Jan Linsen (athlete)

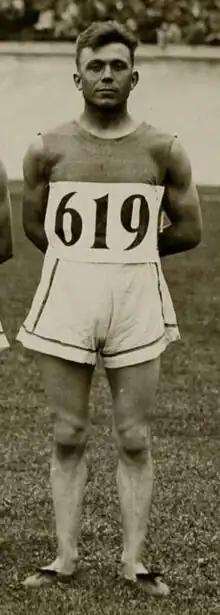
Linsen at the 1928 Summer Olympics

Jan Frans Linsen (2 November 1903 – 17 January 1961) was a Belgian long-distance runner. He competed in the marathon at the 1928 Summer Olympics.